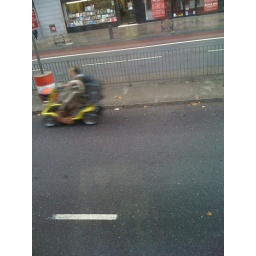
Man on a disability scooter bombing down the Euston road with a dog alongside him in the front seat